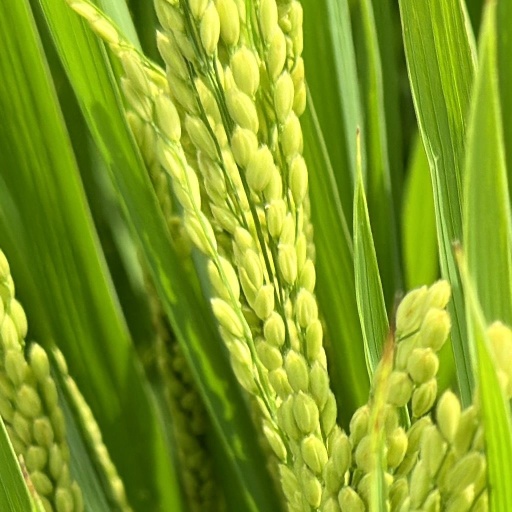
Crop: rice